Al Boraq

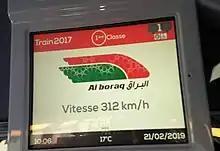
An on-board train speed reading 312 km/h.

In October 2017, track construction was completed, followed by installation of the new electric catenary that November. The electrical system was energised for the first time in January 2018, and the line's control facility came online the following month. By mid-2018, the stations had been completed, though the expected entry into service was pushed back to the end of the year, as trial runs over the route had yet to be operated.